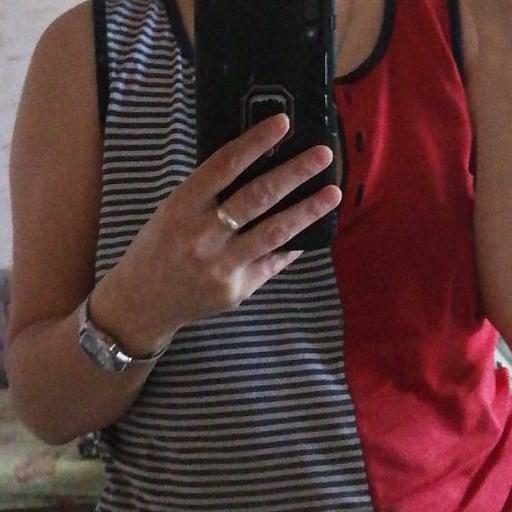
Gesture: no_gesture